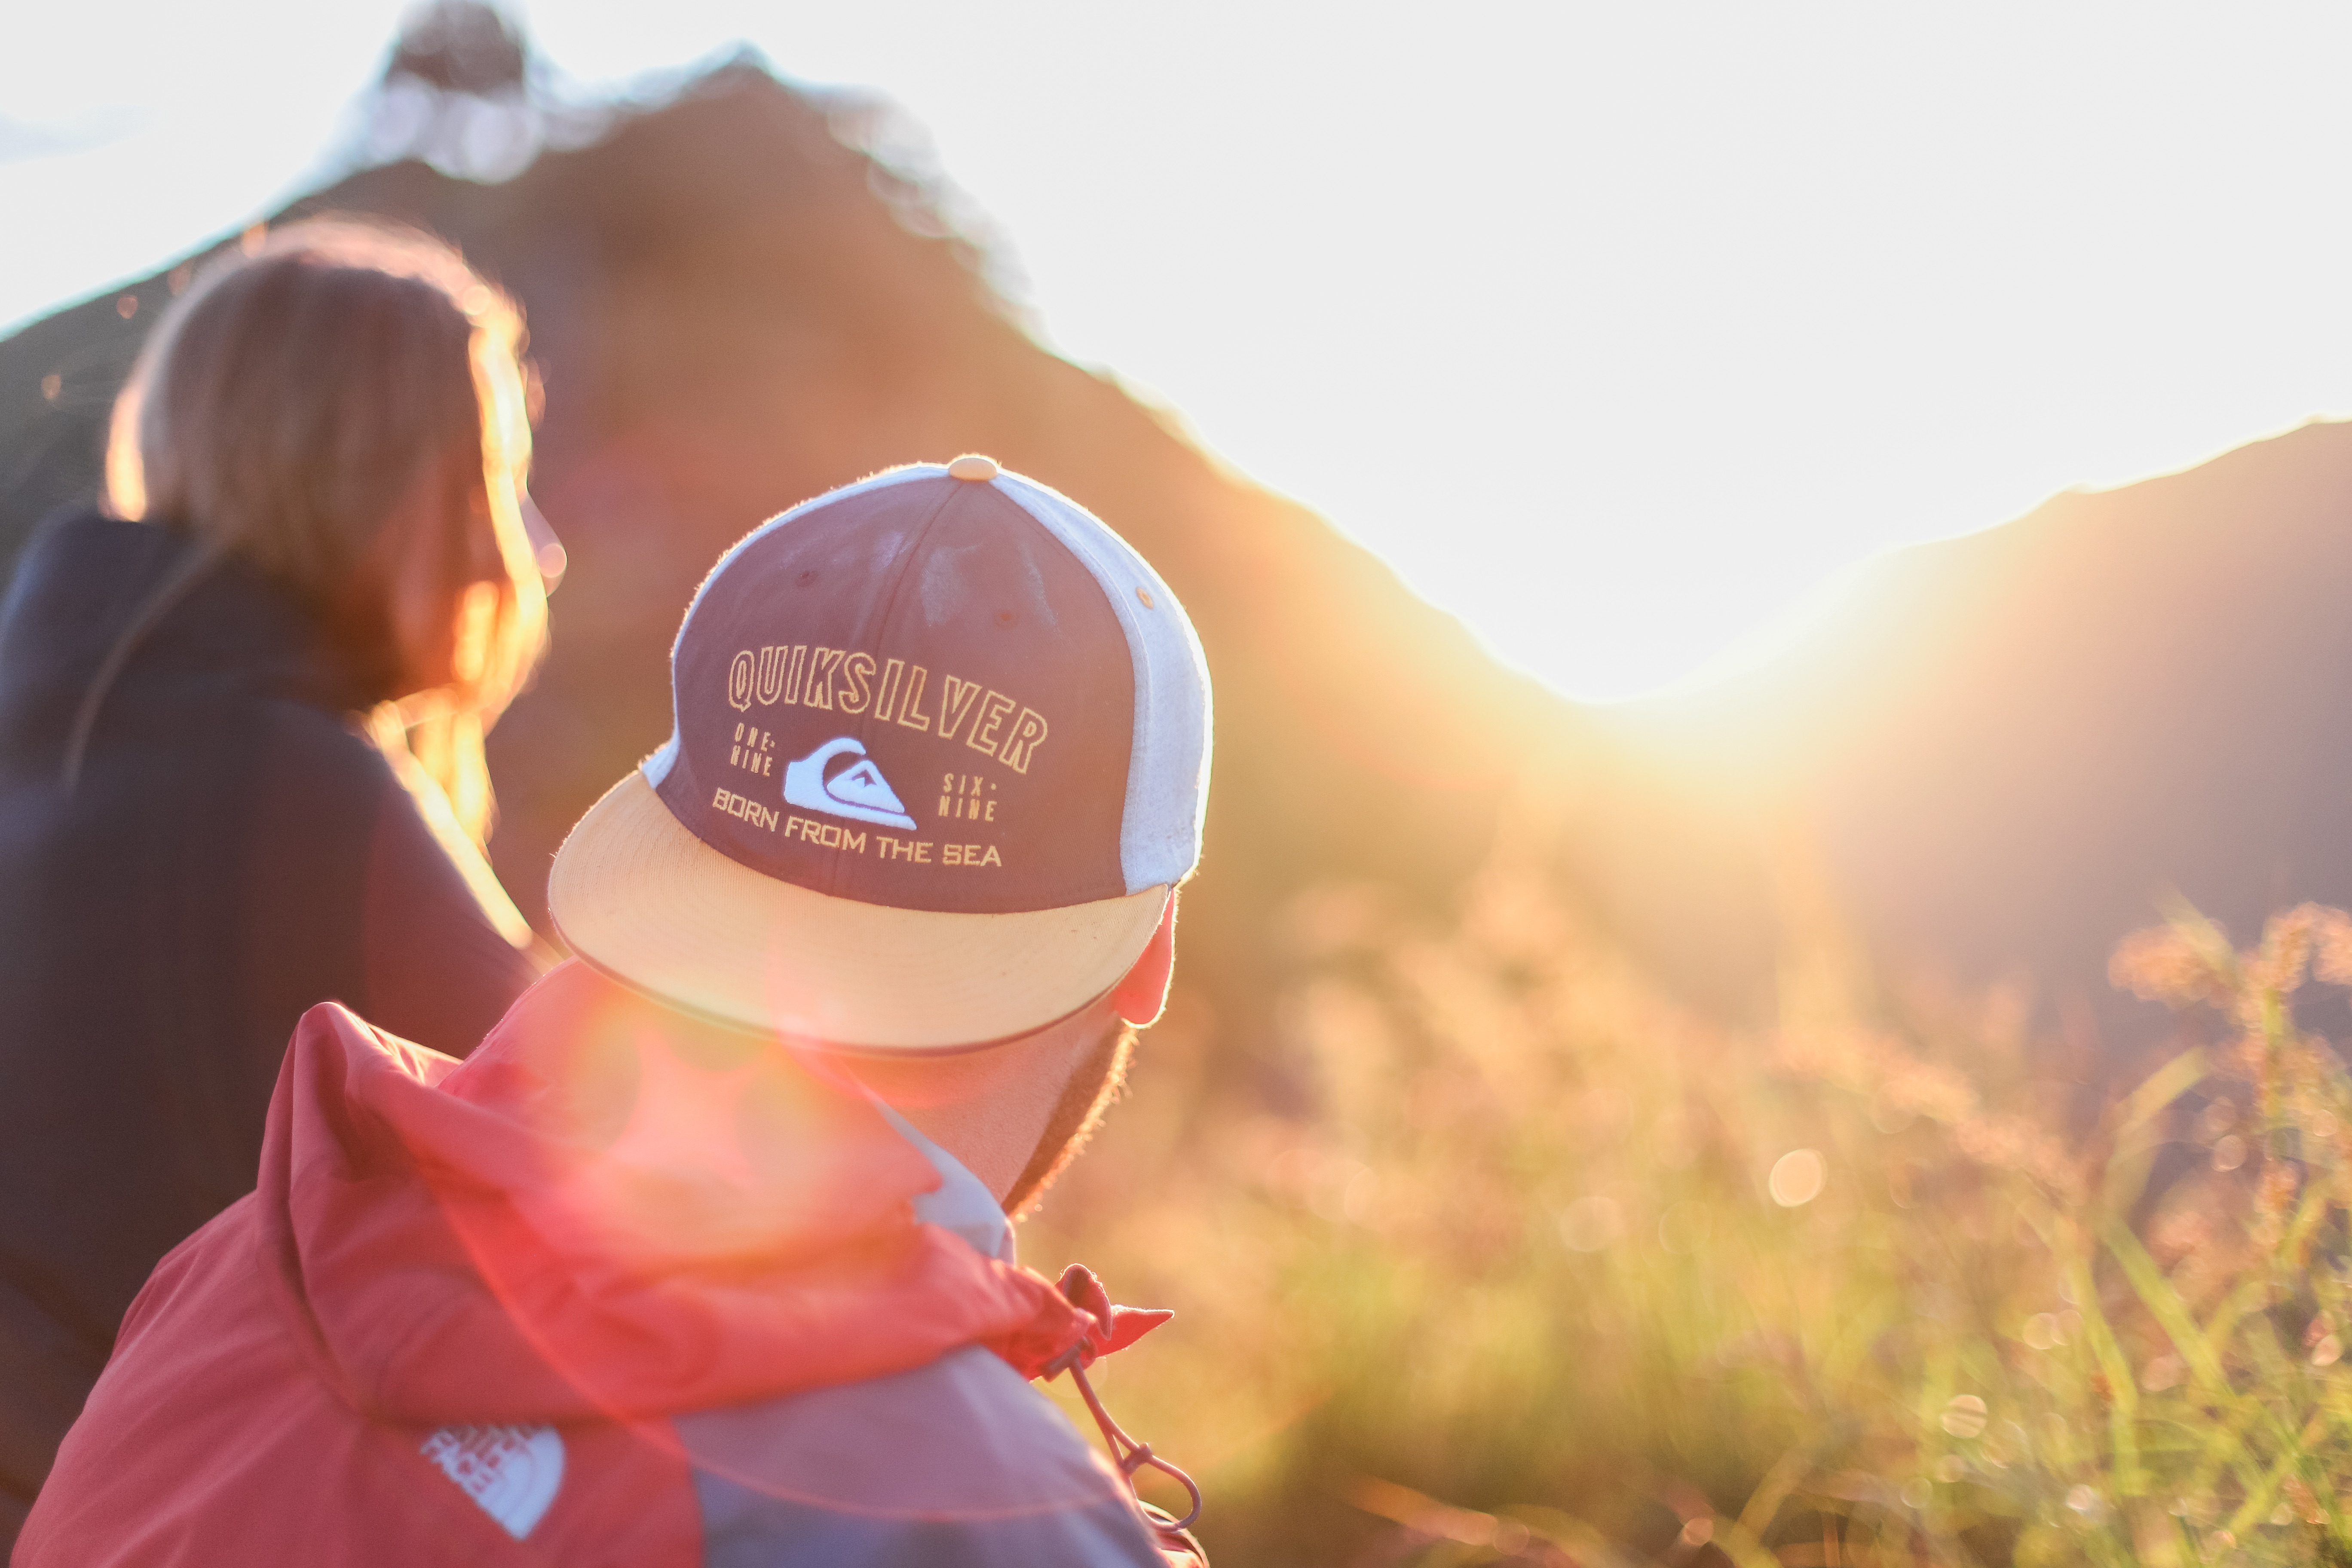
man, person, girl, woman, photography, sunlight, morning, color, romance, child, hat, eye, beauty, emotion, interaction, sense